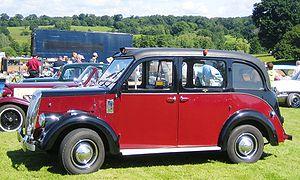
William Beardmore and Company est une entreprise de construction mécanique écossaise disparue. Entre 1887 et 1967 elle a produit dans la région de Glasgow des navires, puis des locomotives, avant de s’intéresser à l’aviation et enfin de produire des véhicules automobiles.